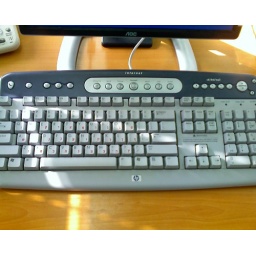
THE most comfortable keyboard in the world- even better than my IBM at home